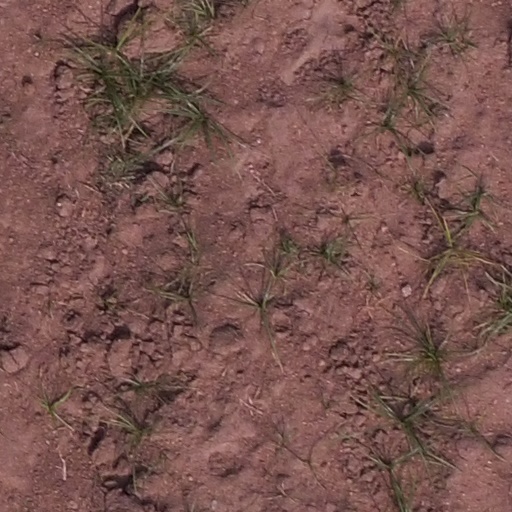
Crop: maize; corn